Los Angeles Unified School District

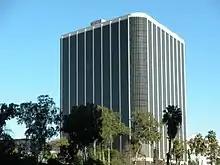
LAUSD headquarters, Beaudry Center, 333 S. Beaudry Street, Central City West, Los Angeles

After the outbreak of COVID-19 in California in 2020, LAUSD closed its schools in order to combat the spread within the district, which was extended to May 1 as the virus grew worse. In August 2021, the District enacted a mandatory COVID-19 vaccination policy for staff, vendors, contractors, volunteers and affiliated charter schools. A similar policy was initially announced for students, enforcement of which was delayed until July 2023 prior to being dropped. In January 2022, the District announced that students would be returning to campus, requiring all students to have masks and be tested for COVID every week. On February 22, 2022, the Board announced that the LAUSD would drop the outdoor mask requirement after Los Angeles County relaxed masking rules earlier that week, but still keeping the indoor mask requirements. After Los Angeles County further relaxed masking rules in March, the District announced that they would not drop the indoor mask requirement, later reversing course later that month. A lawsuit challenging the District's COVID-19 vaccine mandate was brought in January 2023, and the policy was dropped in September 2023.